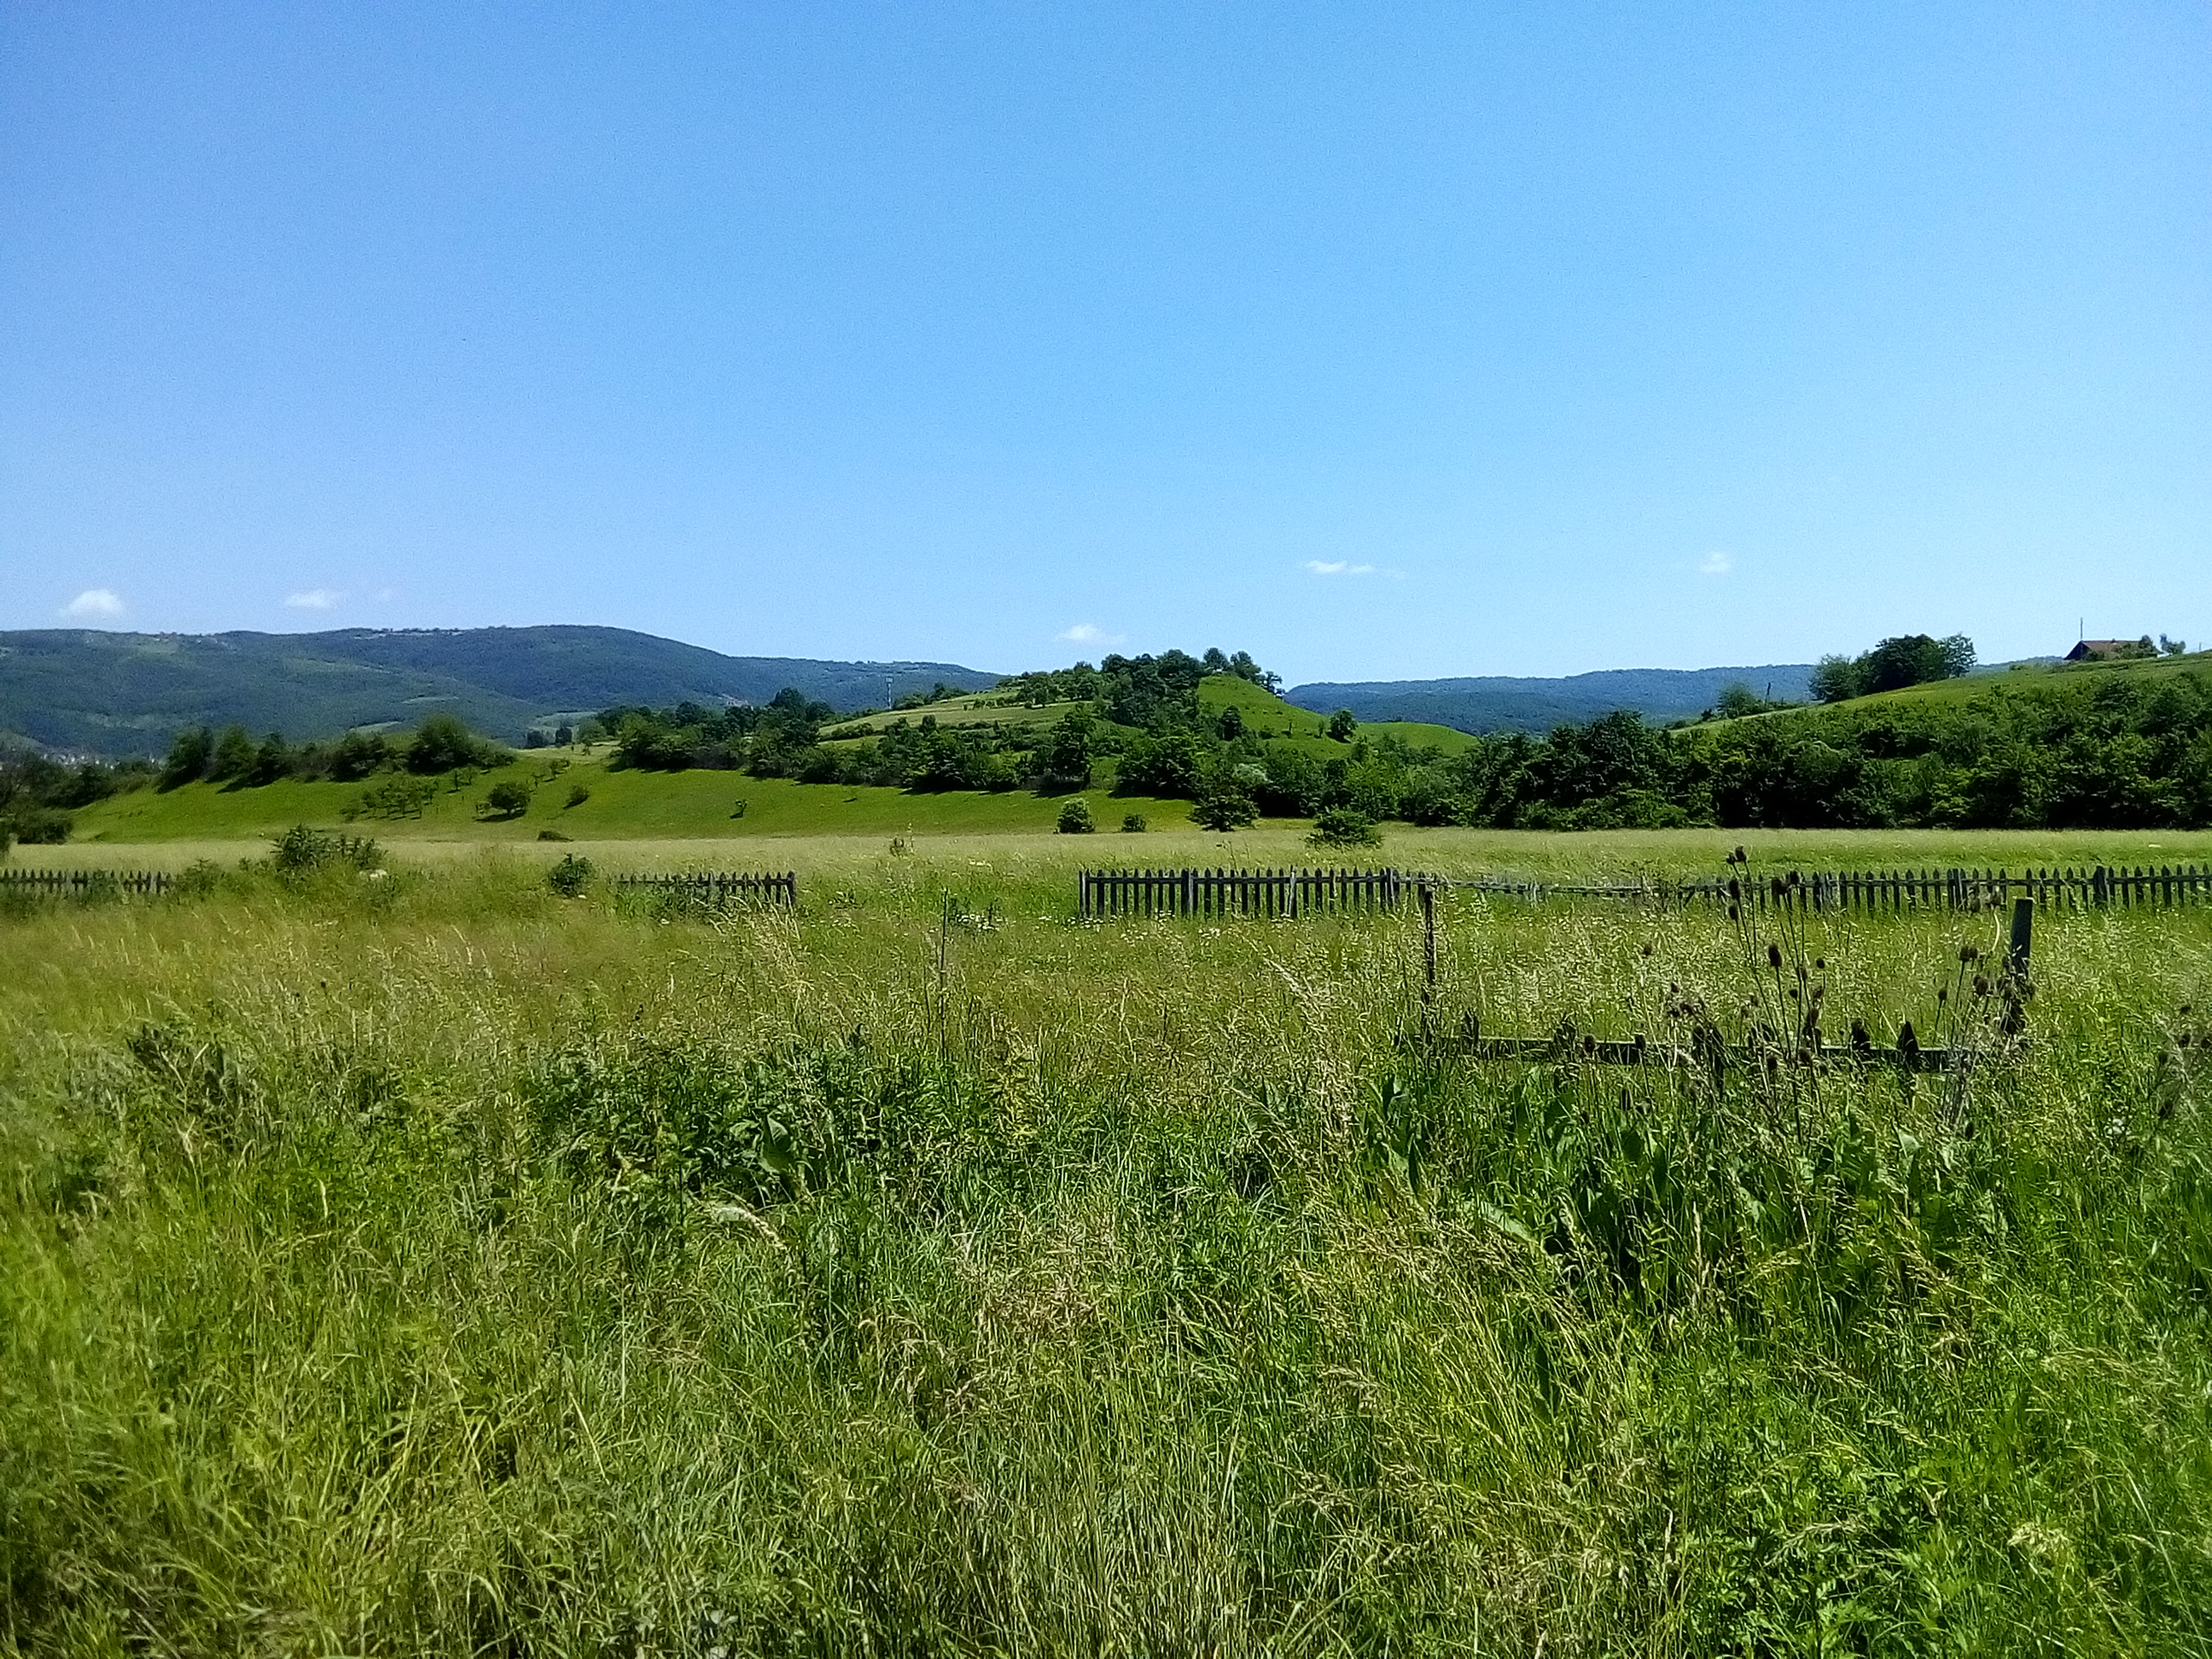
nature, grass, sky, summer, grassland, pasture, meadow, natural environment, prairie, natural landscape, land lot, vegetation, plain, field, nature reserve, steppe, farm, rural area, ecoregion, grass family, hill, landscape, plant community, ranch, shrubland, savanna, plant, paddy field, wildflower, crop